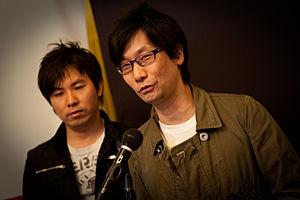
Hideo Kojima - PlayStation.Blog E3 Meetup, Los Angeles, juin 2010.